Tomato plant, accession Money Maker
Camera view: horizontal (90 deg, fisheye); turntable rotation: 120 degrees
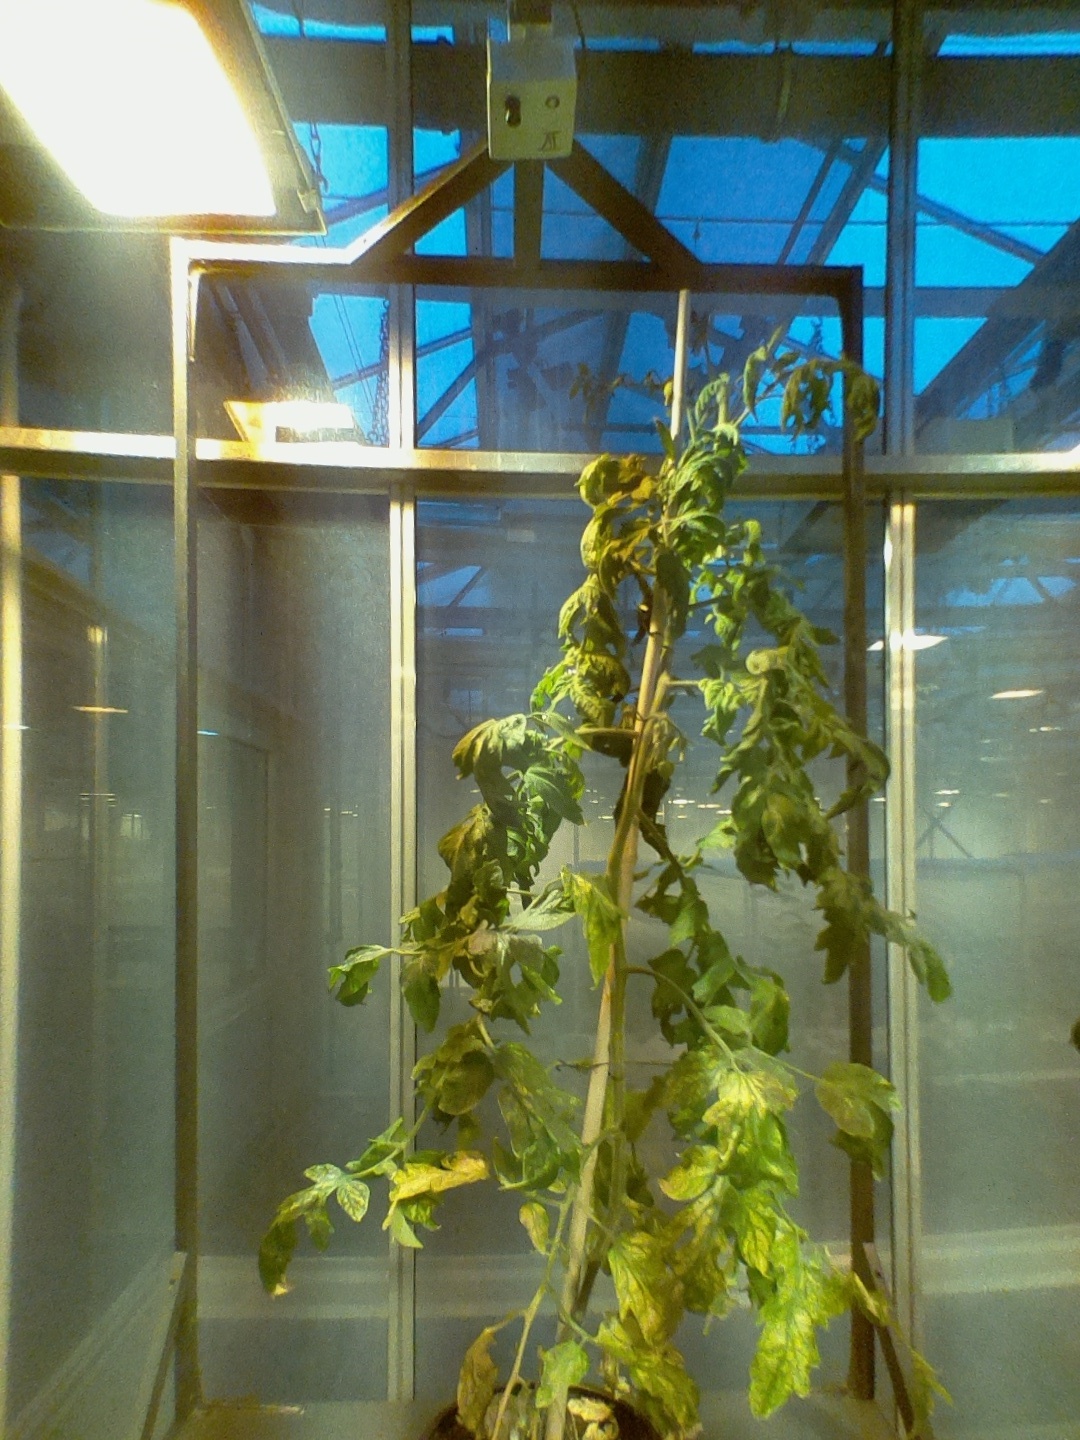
BBCH growth stage 71: 10%-20% of final fruit size